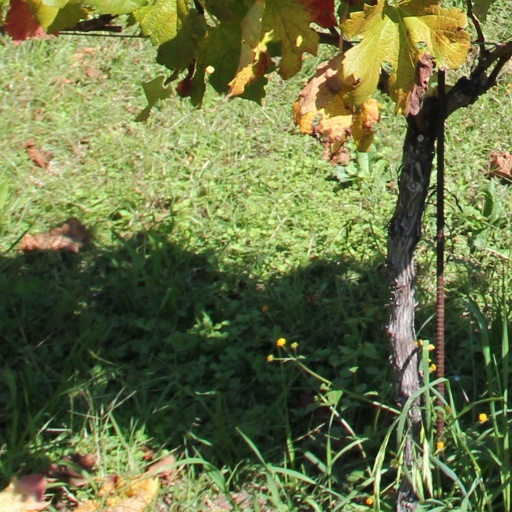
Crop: grape